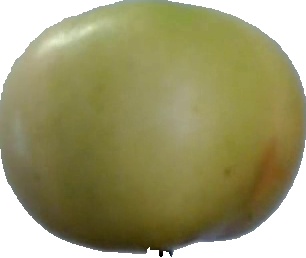
Label: apple_6